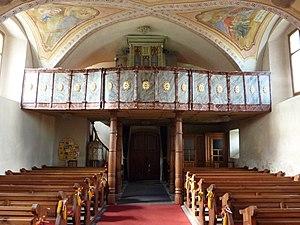
La tribune désigne une galerie supérieure, assez vaste pour y circuler s'ouvrant sur l'intérieur d'un édifice.